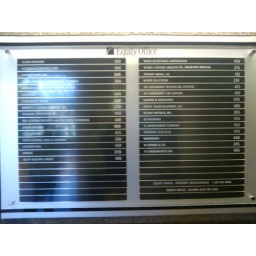
an office building in Millbrae, CA